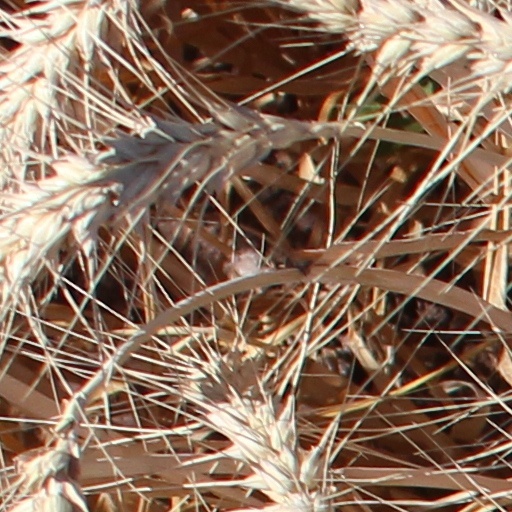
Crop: wheat